Tawny eagle

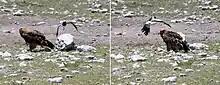
A tawny eagle is mobbed by a blacksmith lapwing; these eagles are a potential menace to many different kinds of birds.

Determining whether prey has been taken alive at the nests of tawny eagles is generally considered to be difficult, although observations suggest that during breeding tawny eagles usually deliver fresh prey while raising young, indicating that such prey are usually either taken alive or newly pirated from other predators. Within a Kenyan study, only 1.9% of prey brought to tawny eagle nests was thought likely to be from carrion. While hunting prey, it often takes a variety of prey usually focusing somewhat on small to medium-sized mammals, usually medium-sized to large birds and occasionally medium to large-sized reptiles. A diet analysis in Zimbabwe indicated that among 160 prey items, 36.9% were mammals, 51.9% were birds, 10% were reptiles and 1.2% were amphibians. The leading prey species here were scrub hare ("Lepus saxatilis"), at about 15.6% of the total, helmeted guineafowl ("Numida meleagris"), at about 11.9% of the prey total, both chickens and unidentified snakes at around 6.9% and indeterminate spurfowl and doves at 6.2% and 5%, respectively. A similar dietary study conducted in Lochinvar National Park, Zambia found a higher proportion of birds and amphibians (61.4% & 5.5% respectively), with a surprisingly number of water birds being taken. Of 127 prey items here, the main prey species were determined to be helmeted guineafowl at about 15% of the diet, Swainson's spurfowl ("Pternistis swainsonii") at 11%, poultry at about 8.7%, the African openbill ("Anastomus lamelligerus") at 7.9% with the top mammals in the diet being scrub hares, at 5.5%, and African marsh rats ("Dasymys incomtus") at 3.9%; furthermore indeterminate snakes comprised 5.5% of the diet. The variation in diet between the preceding two study sites is due to differences in habitat and prey availability. A very detailed study was conducted in Tsavo East National Park, Kenya, of the diet of the local tawny eagles over different years. Of 543 total prey items, 41.2% were mammals, 35.4% were birds, and 23.4% were reptiles and amphibians. Of these the most important prey was Kirk's dik-dik ("Madoqua kirkii") at 21.7% of the total, yellow-necked spurfowl ("Pternistis leucoscepus") at 6.8% of the total, cape hare ("Lepus capensis") and crested francolin ("Dendroperdix sephaena") both at 6.3% and red-crested korhaan ("Lophotis ruficrista") at 5.9%; additionally, unidentified snakes constituted 21.3% of the foods. The dik-dik is a small antelope and is much larger than a tawny eagle. The tawny eagle certainly took dik-diks weighing up to and possibly even , with this eagle taking about 80 dik-diks in Tsavo East each year. In different areas of South Africa, small dietary studies determined the diet at nests to be highly variable. In the Highveld, about 52% of 60 prey items were mammals, 45% were birds and a small number were fish. In Timbavati and Klaserie, 63% of the diet was birds, 34% of it was mammals and 3% were reptiles. At Highveld, 25% of the diet consisted of yellow mongoose ("Cynictis penicillata"), 15% Cape ground squirrels ("Xerus inauris") and 13% helmeted guineafowl. At Timbavati and Klaserie, various francolins were strongly predominant in foods, at about 44% with another 17% by various mongooses.